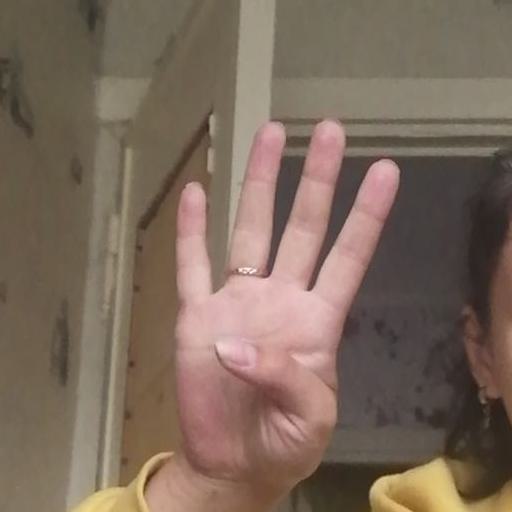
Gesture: four